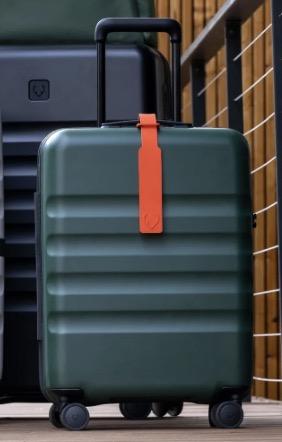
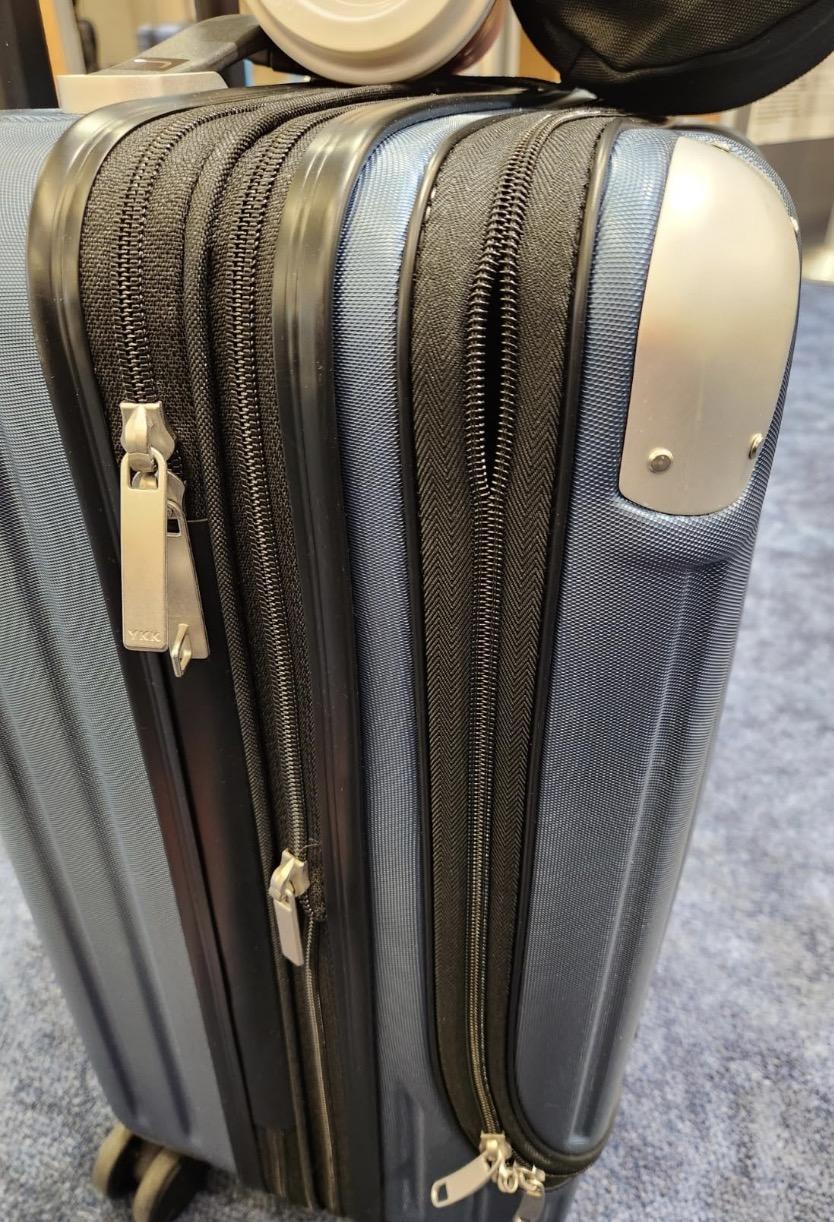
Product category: items_tea
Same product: no